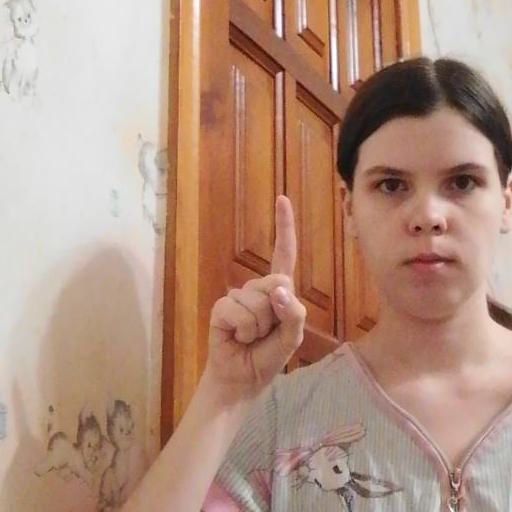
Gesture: one